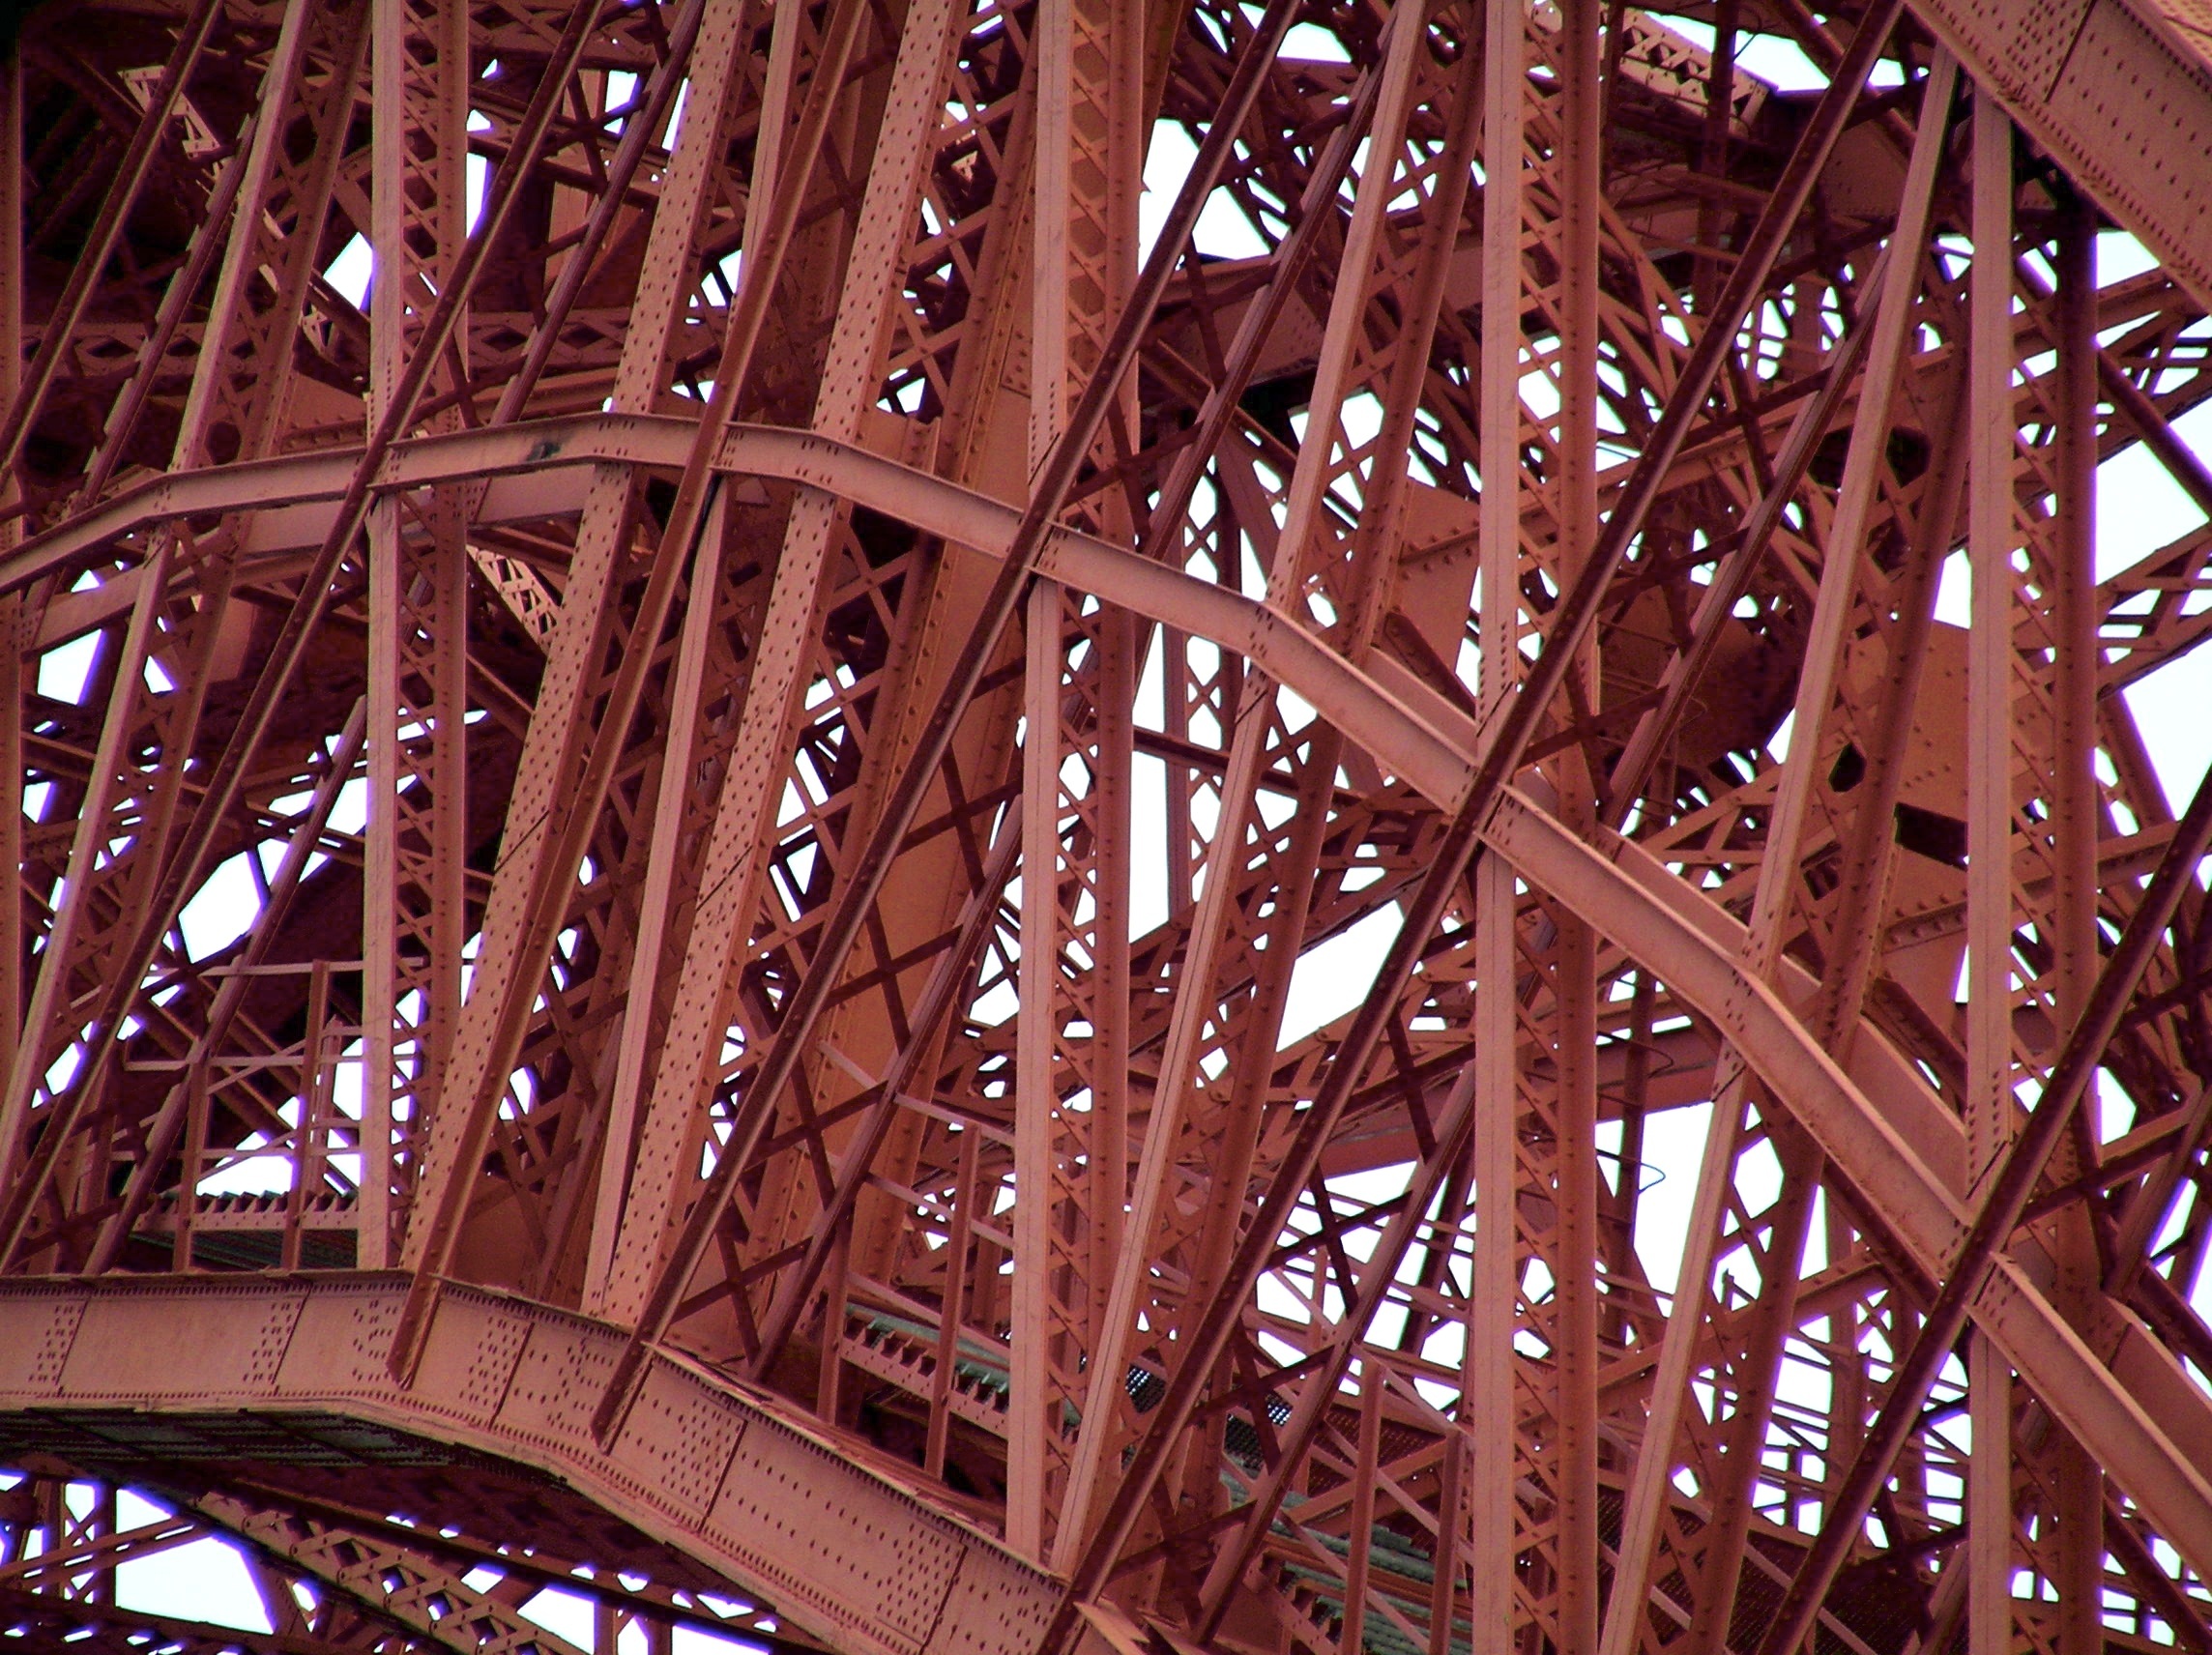
wood, bridge, eiffel tower, france, symmetry, massif central, engineer, railway bridge, truy re, gustave eiffel, garabit viaduct, steely